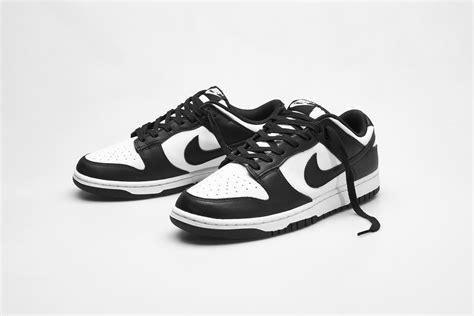
Brand: Nike
Model: Dunk Retro